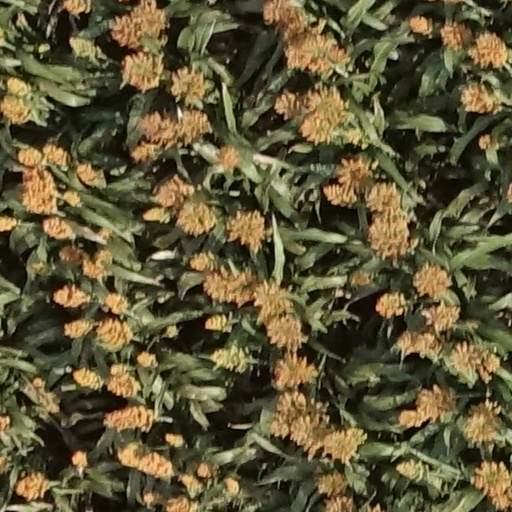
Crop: sorghum